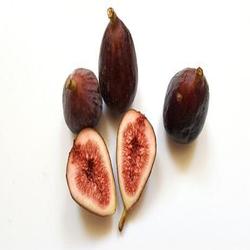
Label: Fig